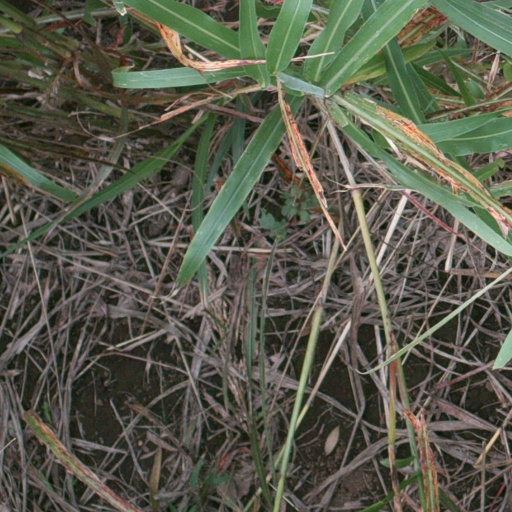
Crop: sorghum